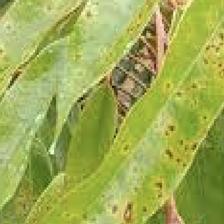
Label: canker_disease